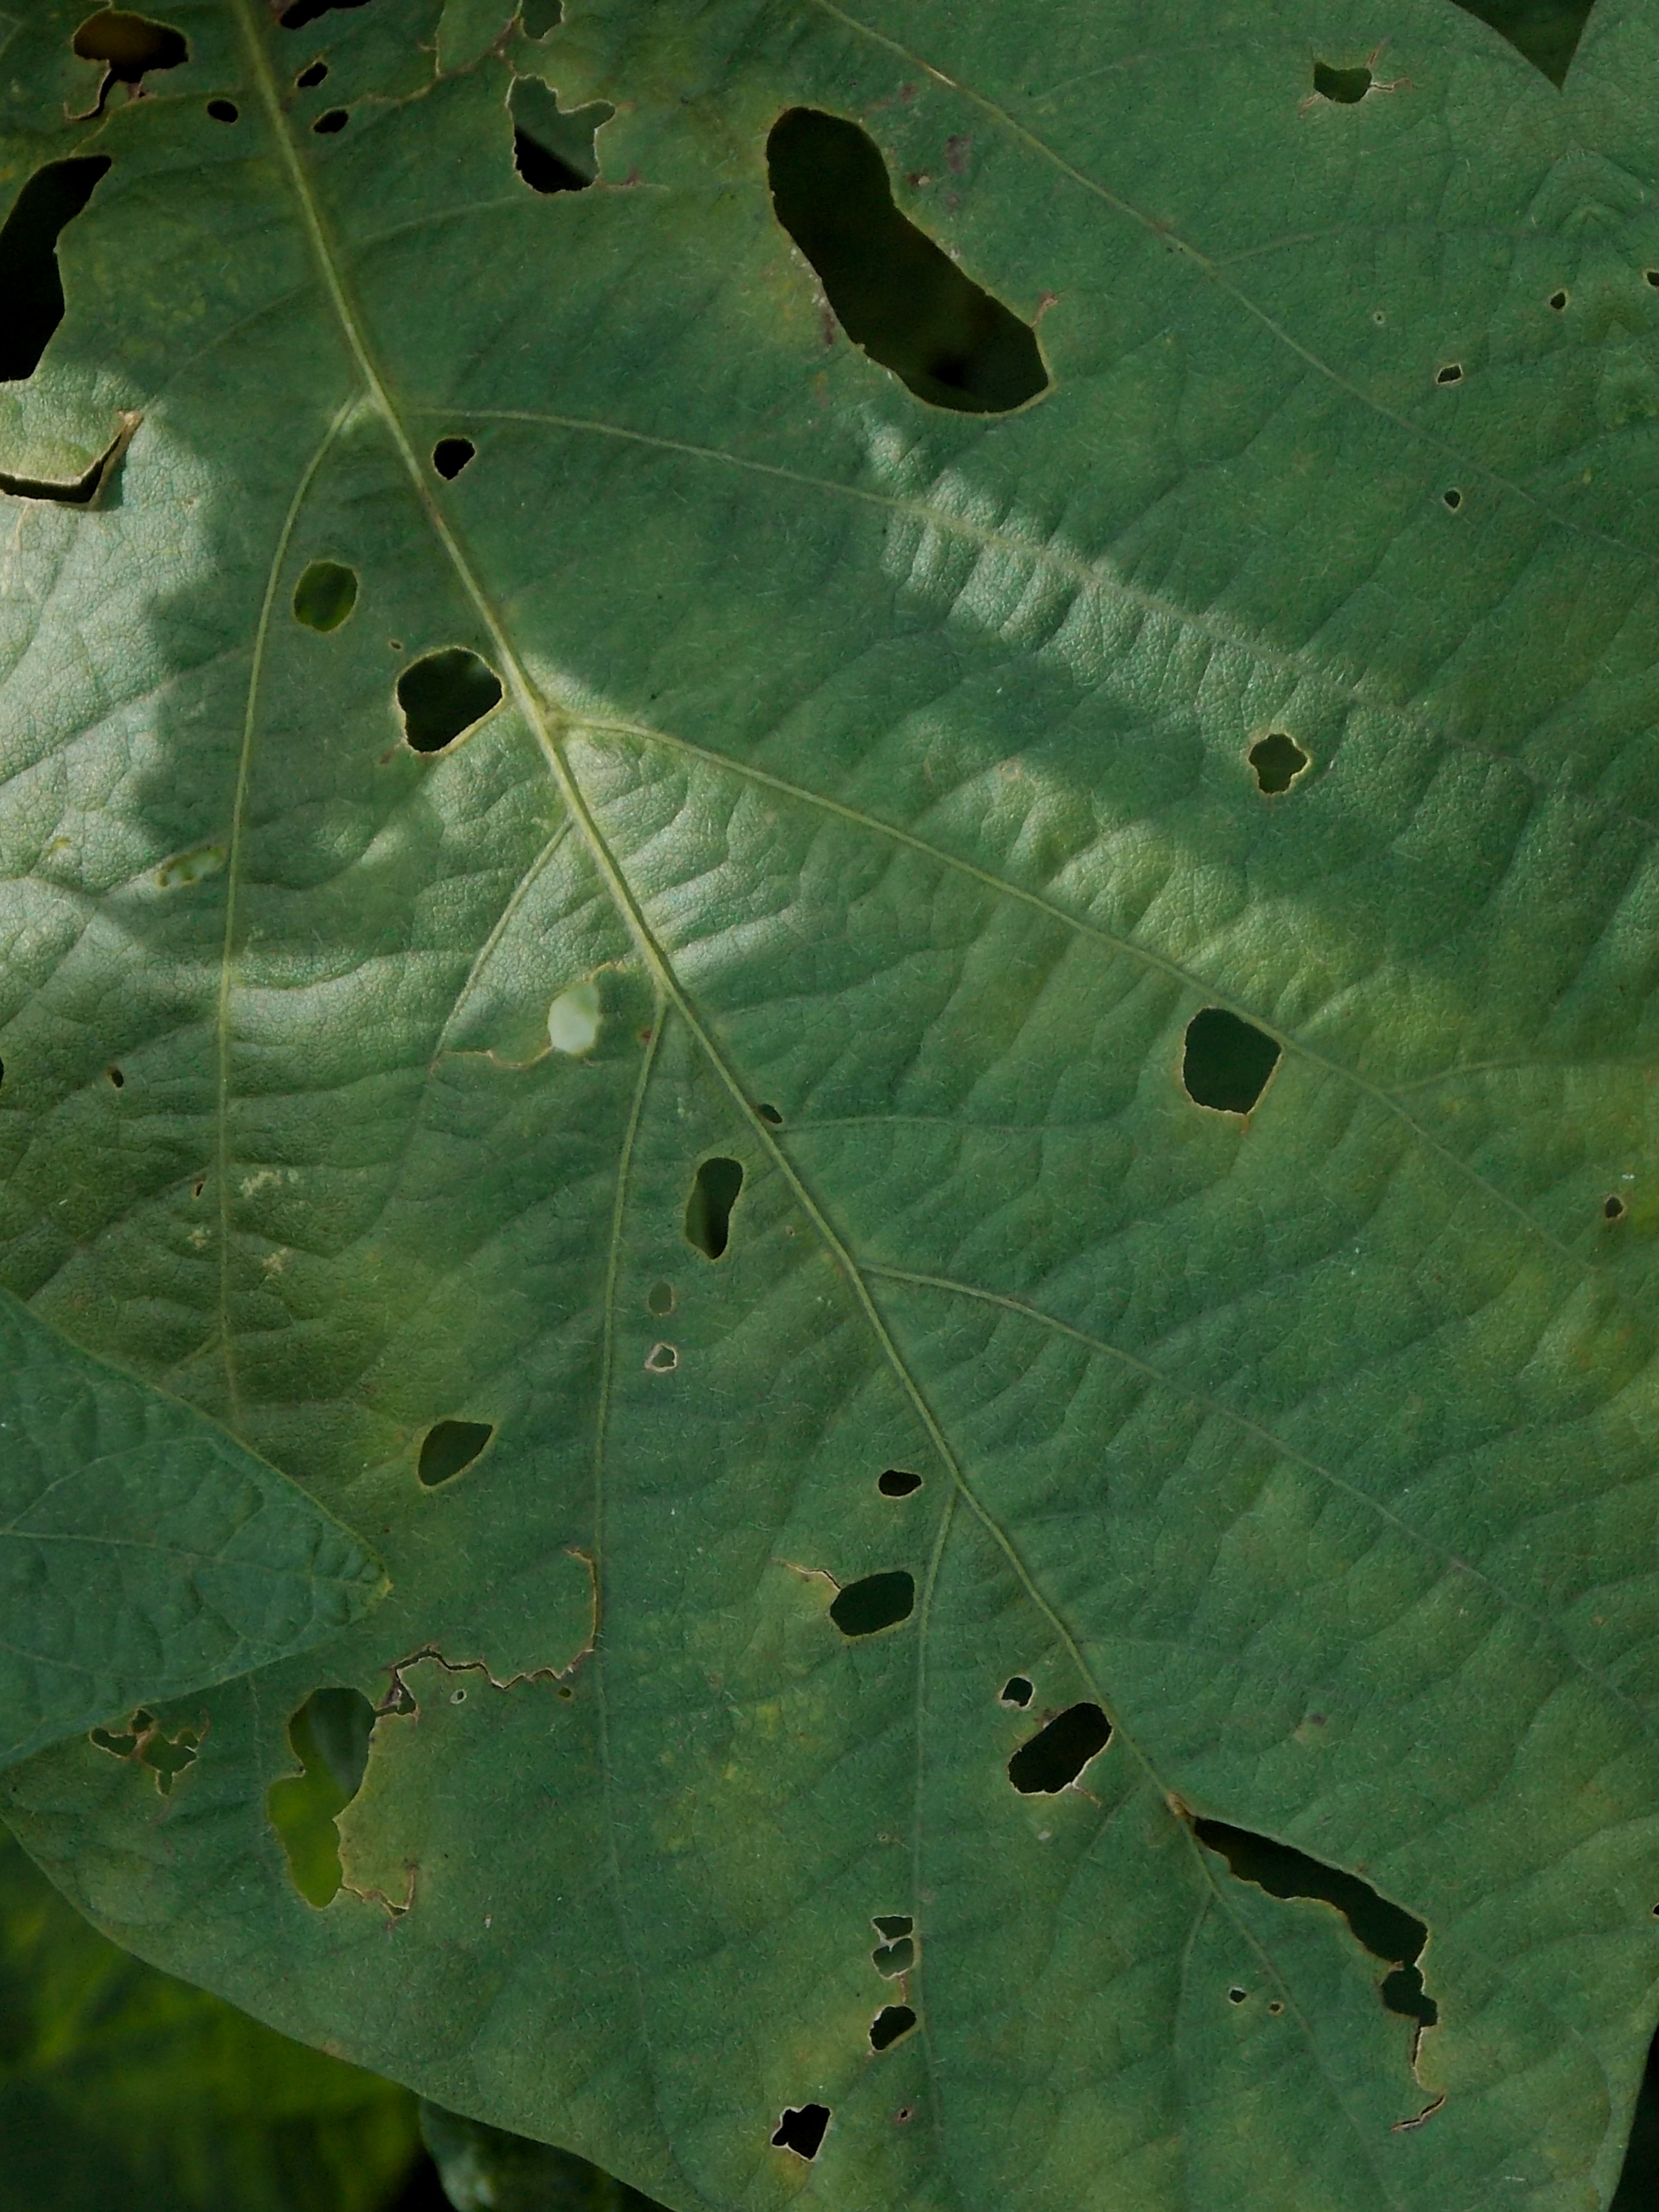
Label: Disease